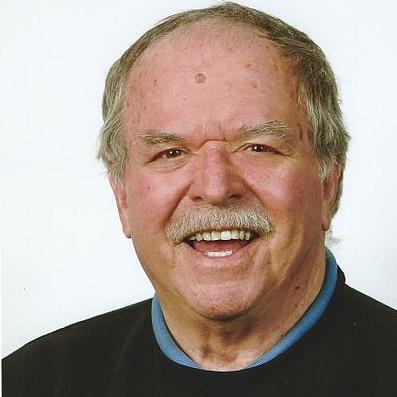
Age: 78